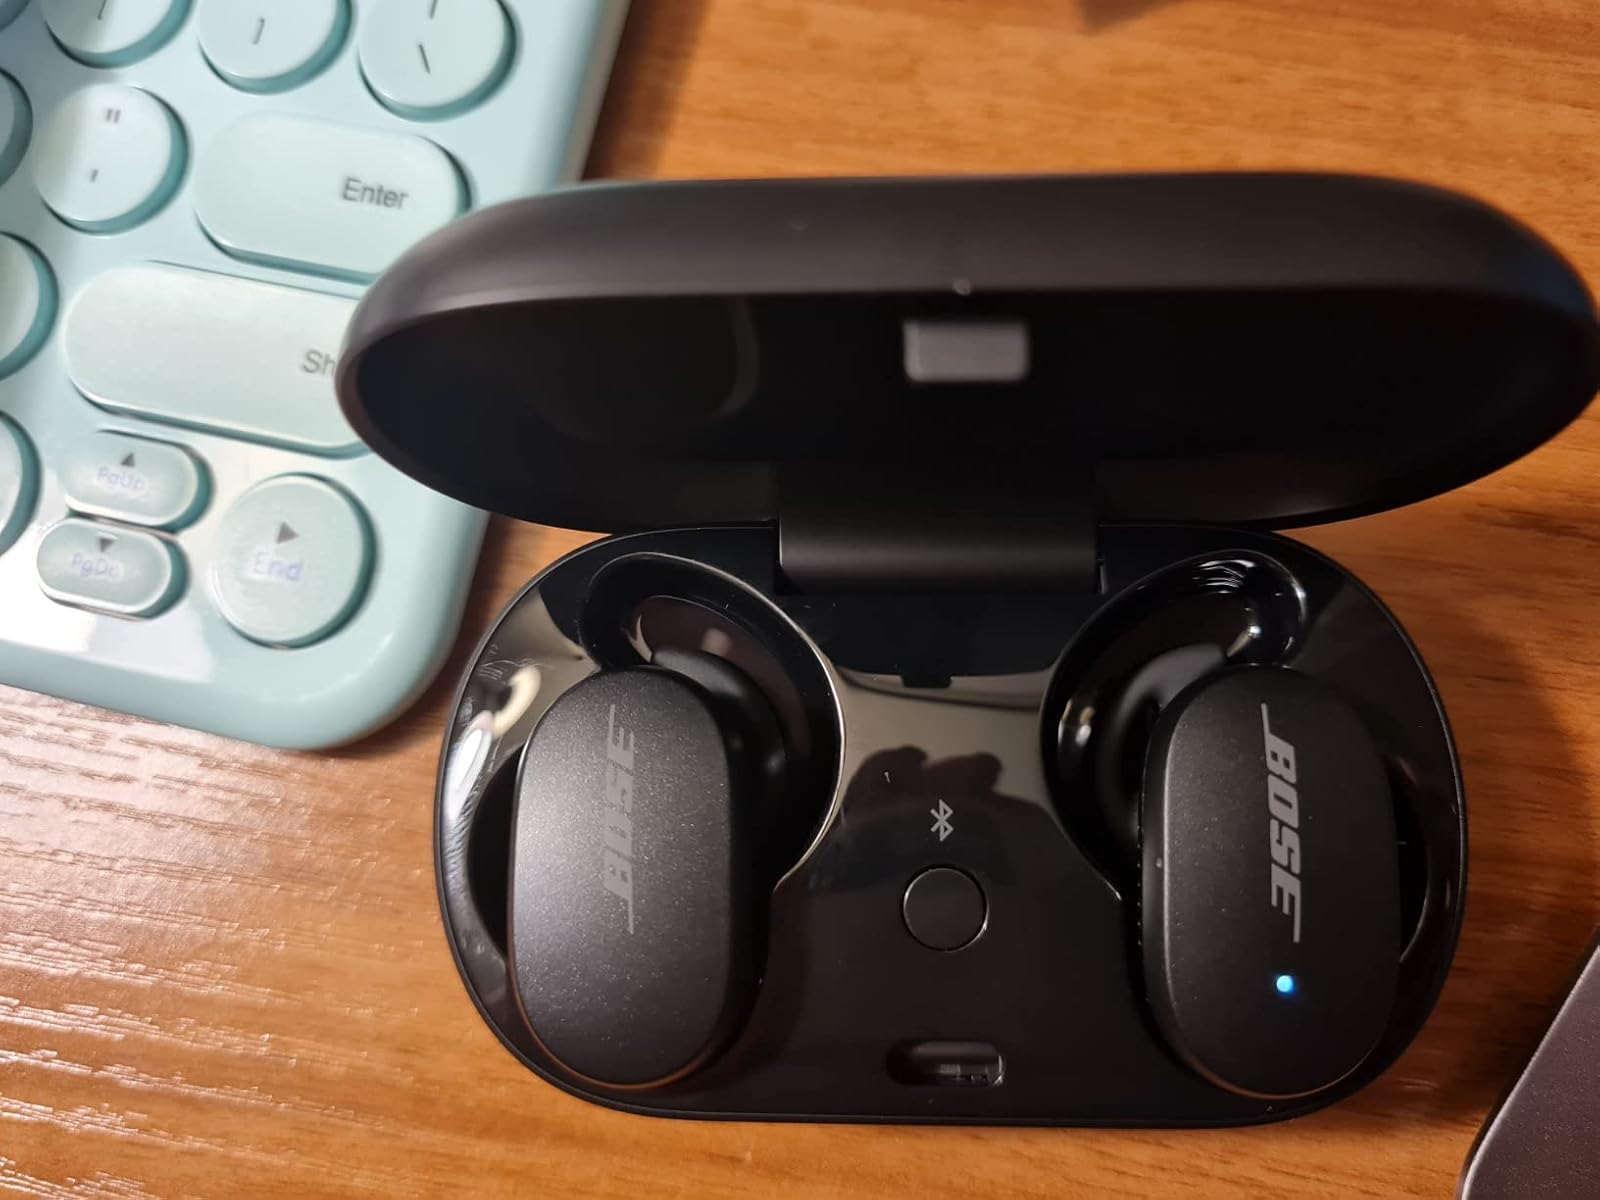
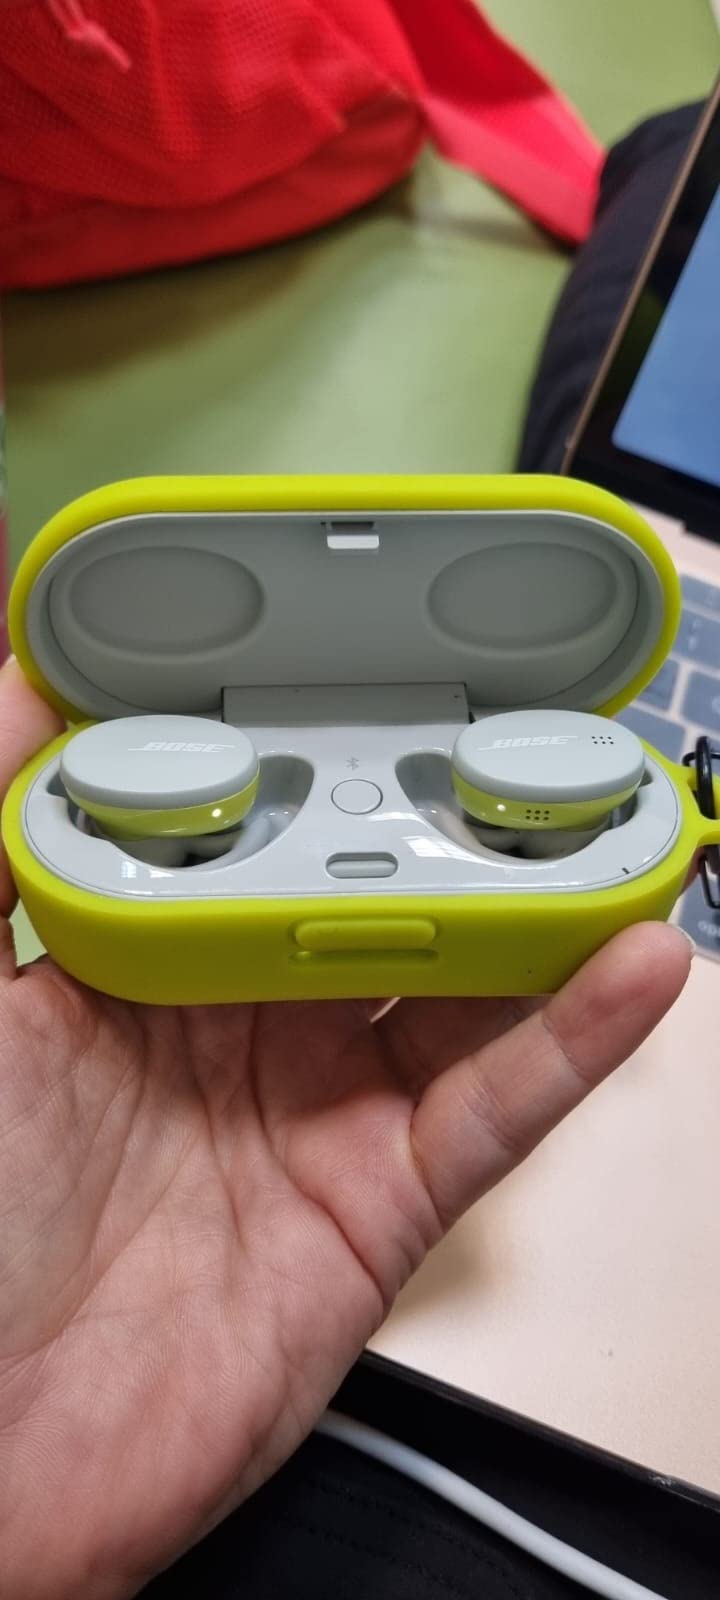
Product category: earbuds
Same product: no